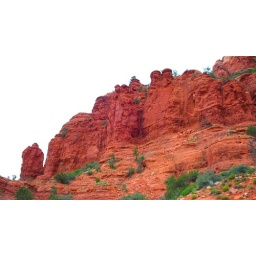
Picture of red rock mountain scape just outside The Chapel in Sedona, AZ